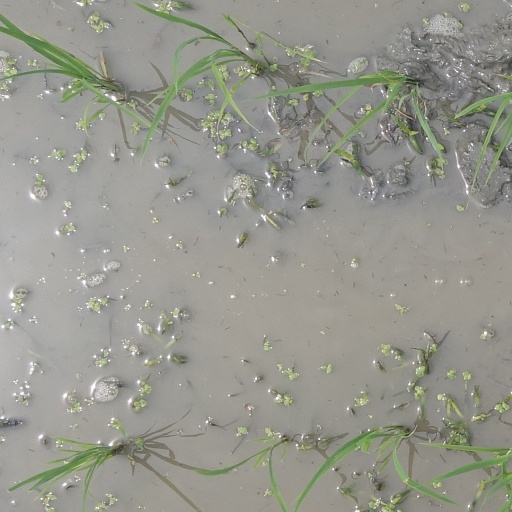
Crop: rice